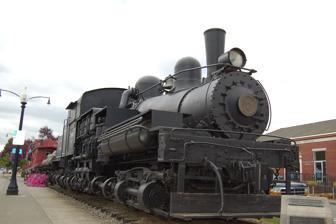
Building: Simpson Logging Company Locomotive No. 7 and Peninsular Railway Caboose No. 700
Country: United States of America
Year built: 1924
United States historic place Simpson Logging Company Locomotive No. 7 and Peninsular Railway Caboose No. 700 U.S. National Register of Historic Places Simpson Logging Locomotive No 7 Location 3rd and Railroad Aves., Shelton, Washington Coordinates 47°12′47″N 123°06′06″W / 47.21307°N 123.10167°W / 47.21307; -123.10167 Area less than one acre Built 1924 (locomotive); 1920s (caboose) Built by Lima Machine Works; Peninsular Railway Co. NRHP reference No. 84003532 Added to NRHP January 12, 1984 Loggers with transport car and Shay locomotive, Camp 7, Simpson Logging Company, Grays Harbor County, Washington, c.1928 The Simpson Logging Company Locomotive No. 7 (also known as "Tollie") and Peninsular Railway Caboose No. 700 are a locomotive and caboose in Shelton, Washington . Together they have been listed on the National Register of Historic Places since 1984. The locomotive, plus a flatbed log car carrying several large logs, and the caboose form a train, set up appear as if just arrived from the woods, on Railroad Avenue in front of Shelton's U.S. Post Office.  Both the locomotive and the caboose served the Simpson Logging Company . In 1887, Sol G. Simpson moved to Mason County, Washington with his family. He found a job laying rails and railroad ties for Port Blakely Mill Company . In 1890, he established the S. G. Simpson Company in Matlock, Washington; two of his brothers worked for the company. In 1925, the company opened the Reed sawmill, in Shelton, Washington. "Tollie", a Shay locomotive , was built in 1924 by the Lima Machine Works . Caboose No. 700 was built in Shelton by the Peninsular Railway in the 1920s, which it served until 1936.  After that it served the Simpson Logging Company.  It had a large side door like a box-car would, and was used to transport supplies to logging camps.  It was retired in 1965 and was brought to Shelton in 1983.  The caboose's interior was remodeled to serve as the Shelton Mason County Chamber of Commerce. The two cars are linked together and are situated in downtown Shelton between 2nd and 3rd Street on a narrow parcel of land that belonged to the Logging Company railroad. Both the locomotive as well as the caboose have sustained their original integrity and are positioned on the original right of way for the railroad. References